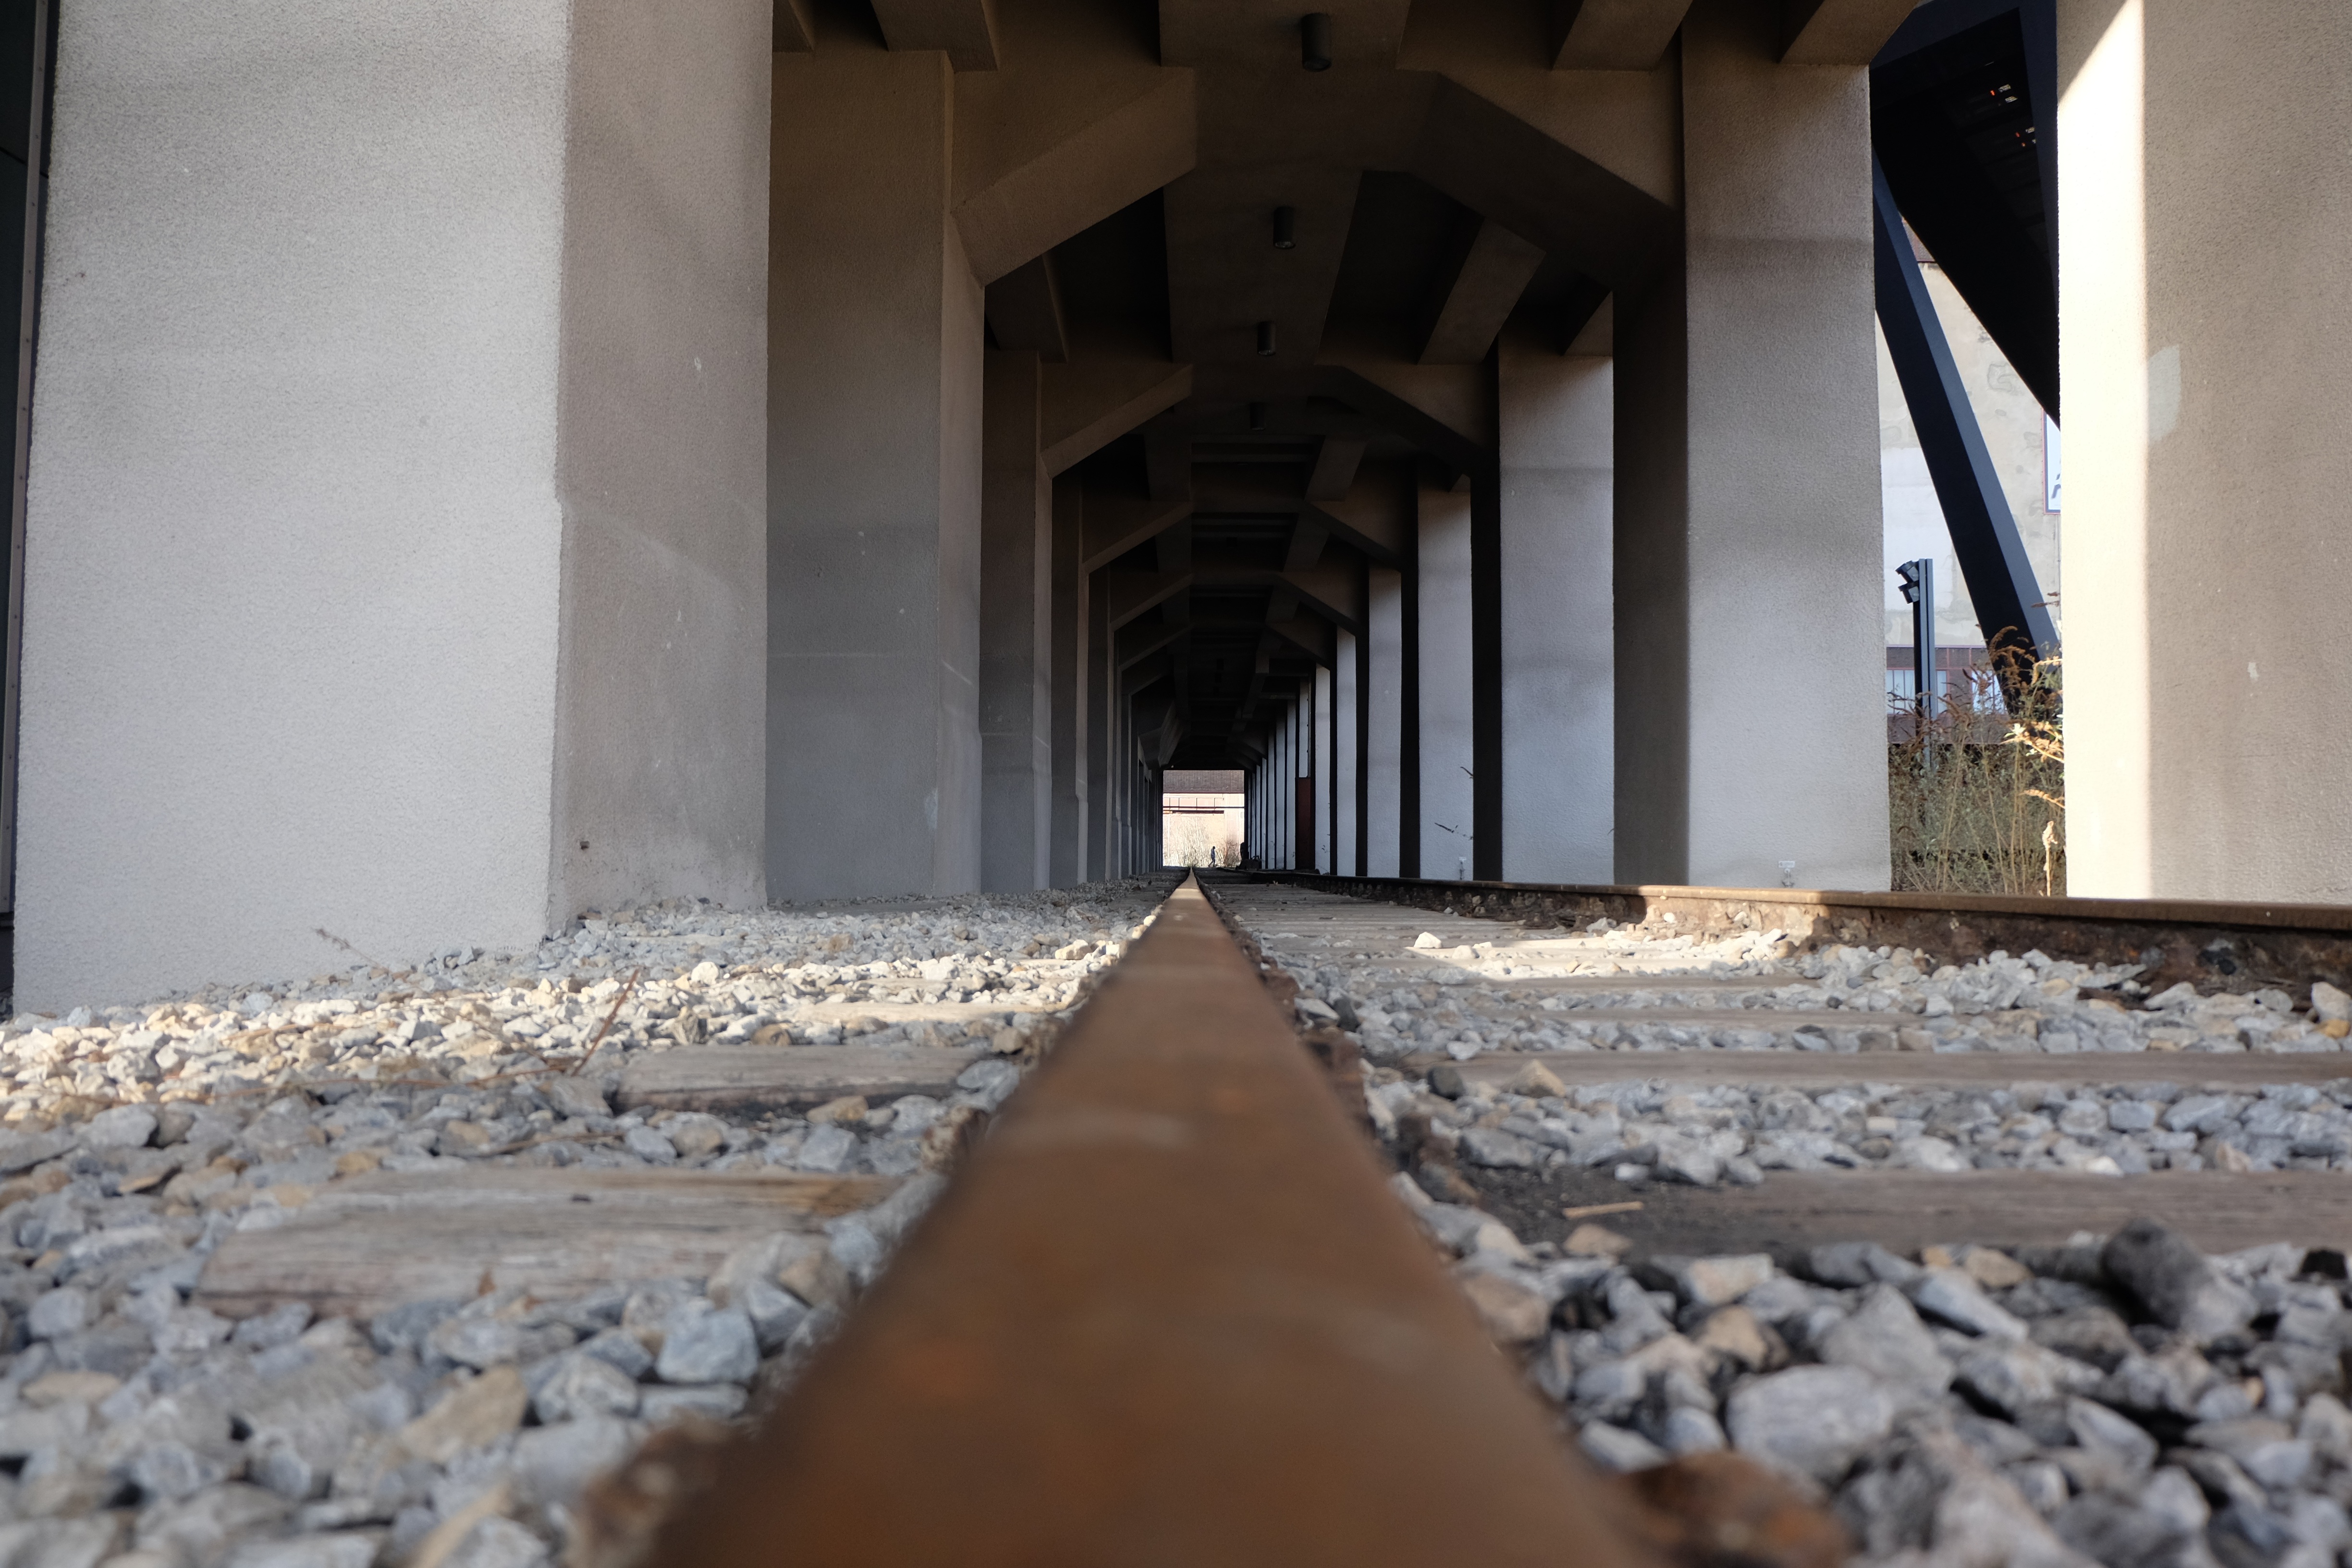
architecture, structure, railway, railroad, vintage, perspective, rail, wall, steel, transport, column, industrial, straight, temple, ruins, iron, wagons, ancient history